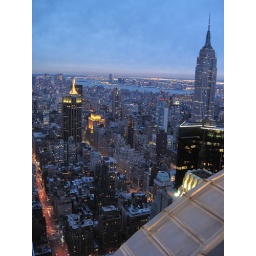
This shot was taken from the 62nd floor of the Empire State Building in my Dentist's office